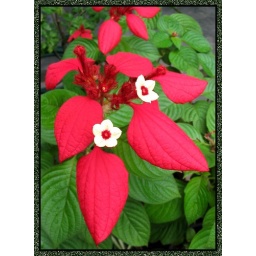
Christmas colors of red and green in our garden #1